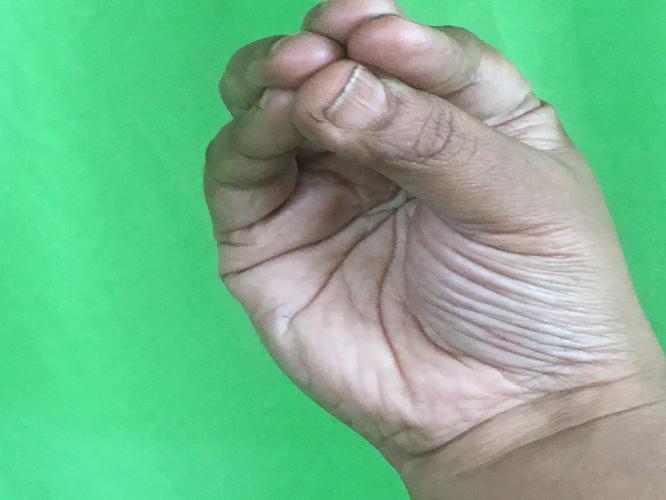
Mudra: Mukulam
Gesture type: single_hand